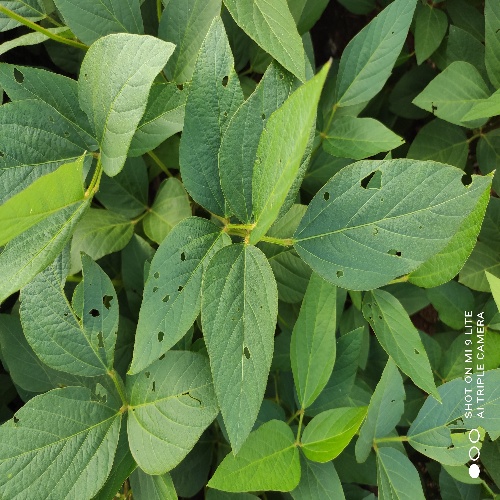
Label: Caterpillar